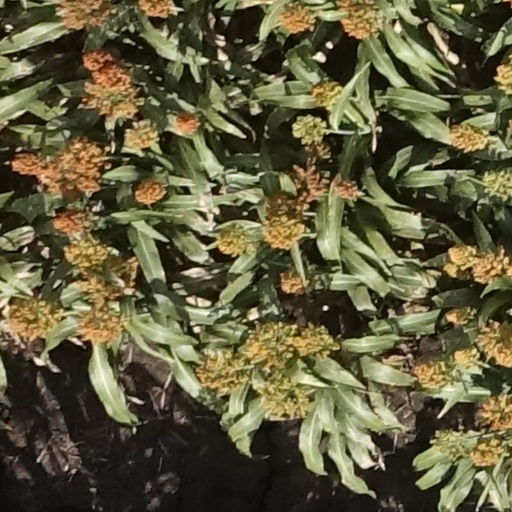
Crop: sorghum